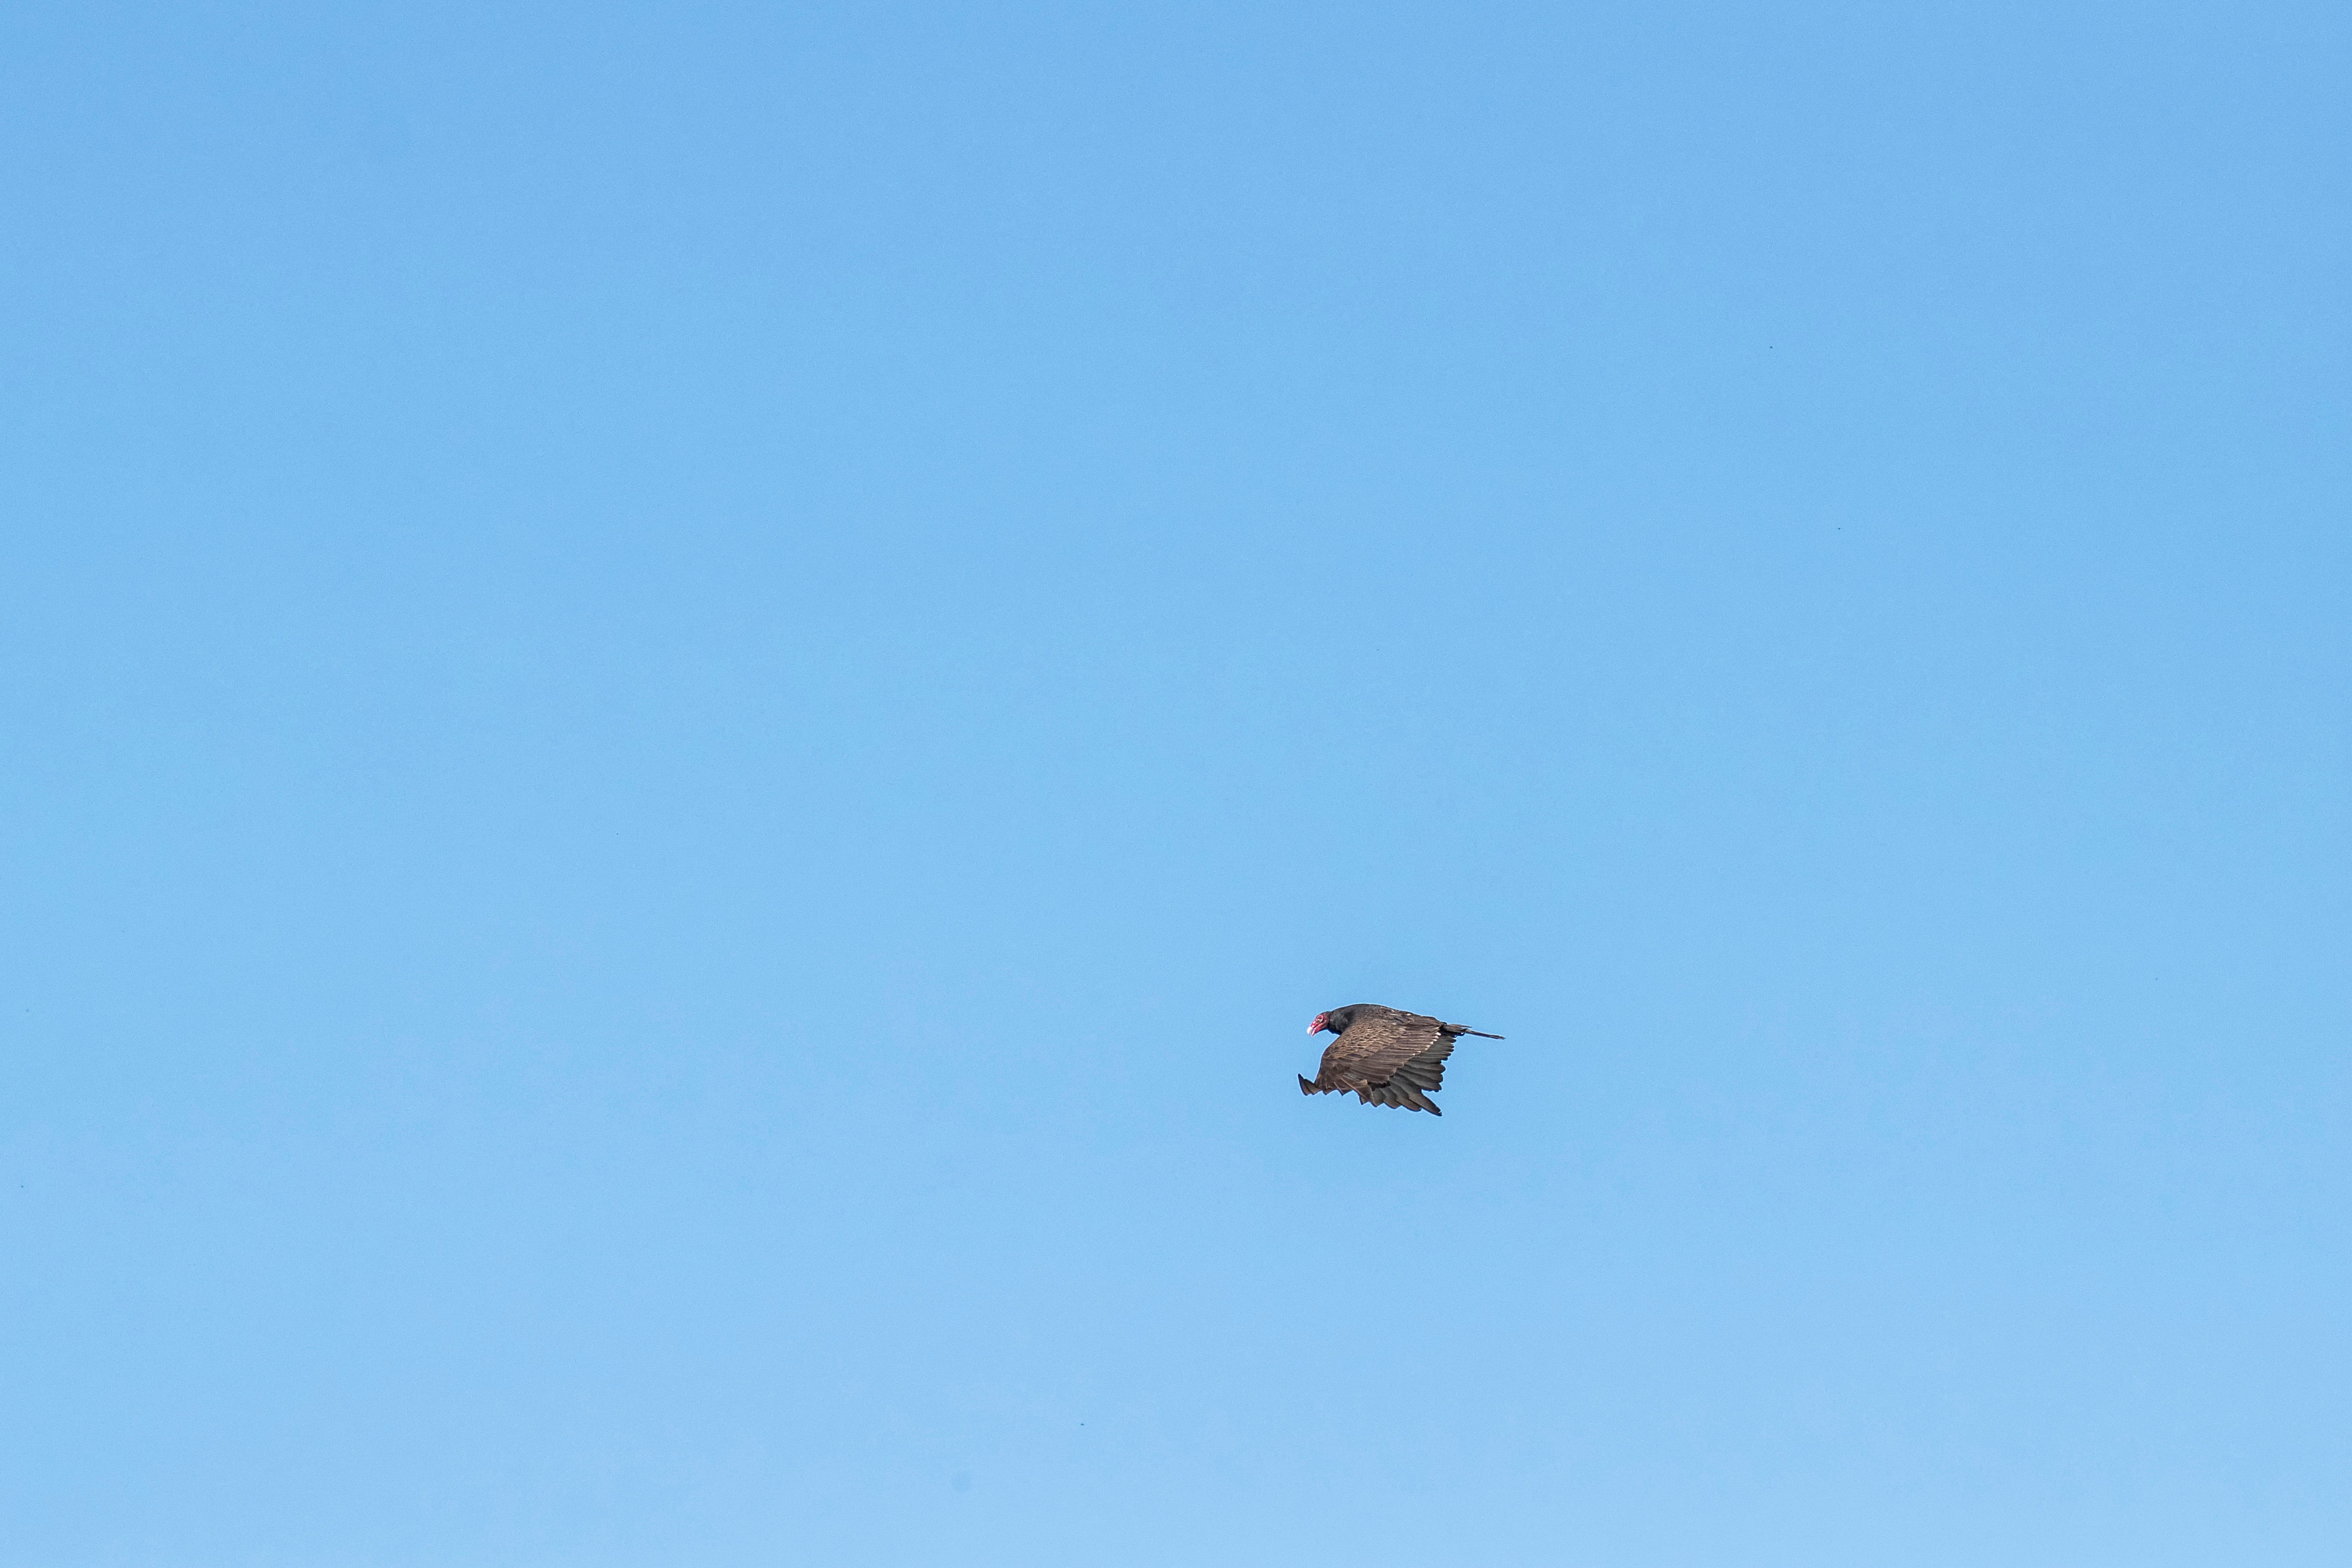
bird, wing, sky, flight, toy, parachute, canada, turkey, a, rouge, tte, quebec, vulture, sherbrooke, oiseau, urubu, atmosphere of earth